Killing of Michael Brown

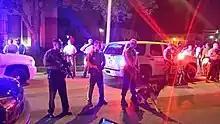
St. Louis County police protect the scene eight hours after the shooting

Initial reports of what happened next differed widely among sources and witnesses, particularly with regard to whether Brown was moving towards Wilson when the shots were fired. At noon on , Wilson drove up to Brown and Johnson as they were walking in the middle of Canfield Drive and ordered them to move off the street. Wilson continued driving past the two men, but then backed up and stopped close to them. A struggle took place between Brown and Wilson after Brown reached through the window of Wilson's police SUV, a Chevrolet Tahoe. Wilson was armed with a SIG Sauer P229 pistol, which was fired twice during the struggle from inside the vehicle, with one bullet hitting Brown's right hand. Brown and Johnson fled and Johnson hid behind a car. Wilson got out of the vehicle and pursued Brown. At some point, Wilson fired his pistol again, while facing Brown, and hit him with at least six shots, all in the front of his body. Brown was unarmed and died on the street. Less than 90 seconds passed from the time Wilson encountered Brown to the time of Brown's death.